László Hazai

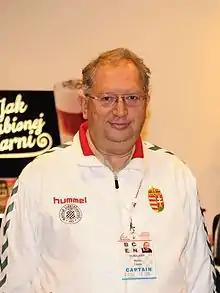
László Hazai in 2013 in Warsaw

László Hazai (born 14 June 1953) is a Hungarian chess International Master (1977). He is a European Team Chess Championship two times silver medalist (1977, 1980).